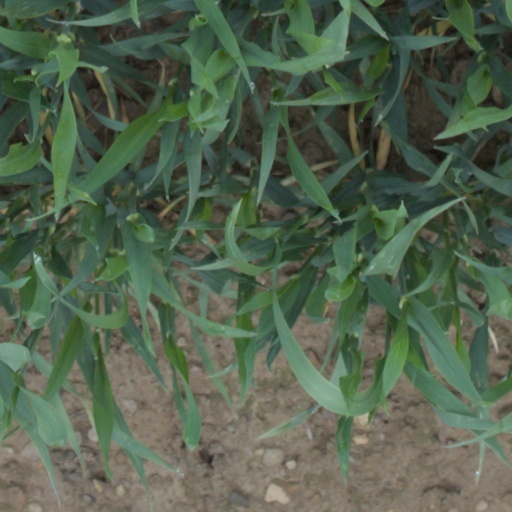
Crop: wheat